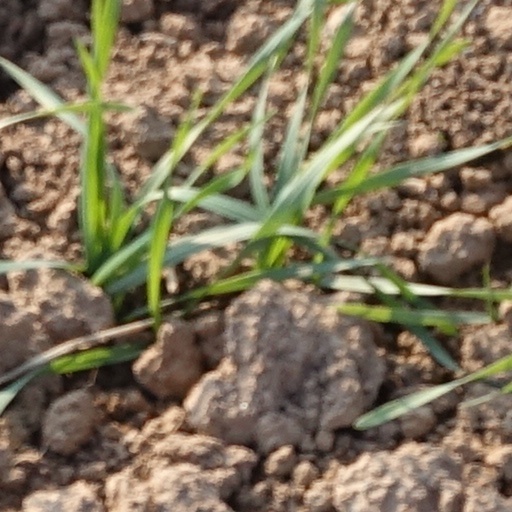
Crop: wheat